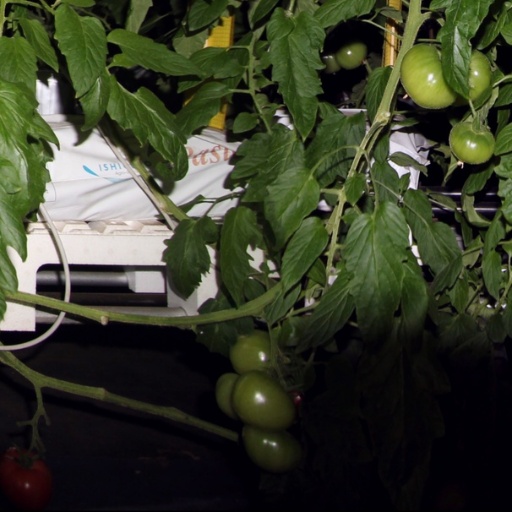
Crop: tomato